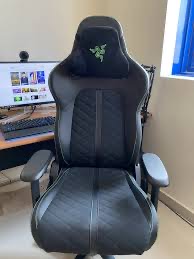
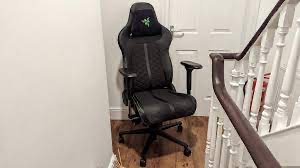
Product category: items_chair
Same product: yes